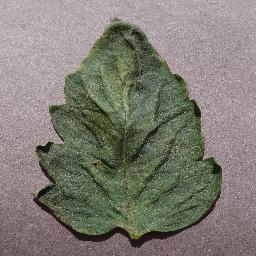
Label: Tomato___Target_Spot